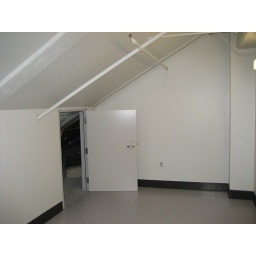
Storage room, with door to area under the eaves, BTS, SE side of 5th floor